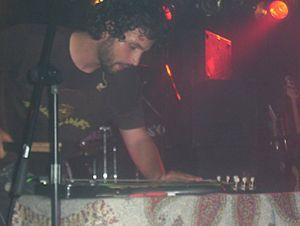
dredg est un groupe de rock américain, originaire de Los Gatos, en Californie. Il est formé en 1993 et mis en pause indéfinie en 2014.